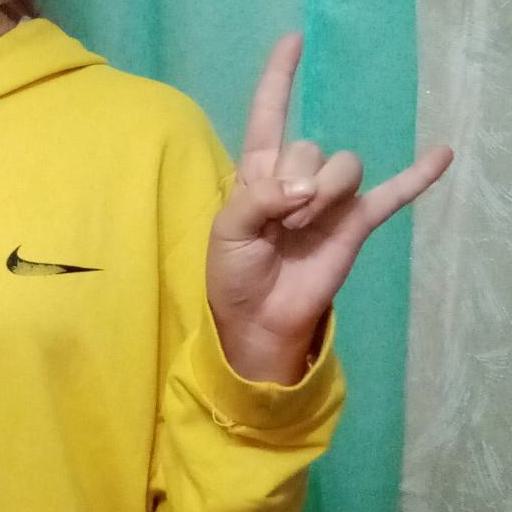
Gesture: rock